Newspaper Row (Boston)

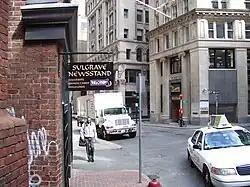

Newspaper Row is now a historic district at 322-328 Washington Street, 5-23 Milk Street, and 11 Hawley Street in Boston, Massachusetts.